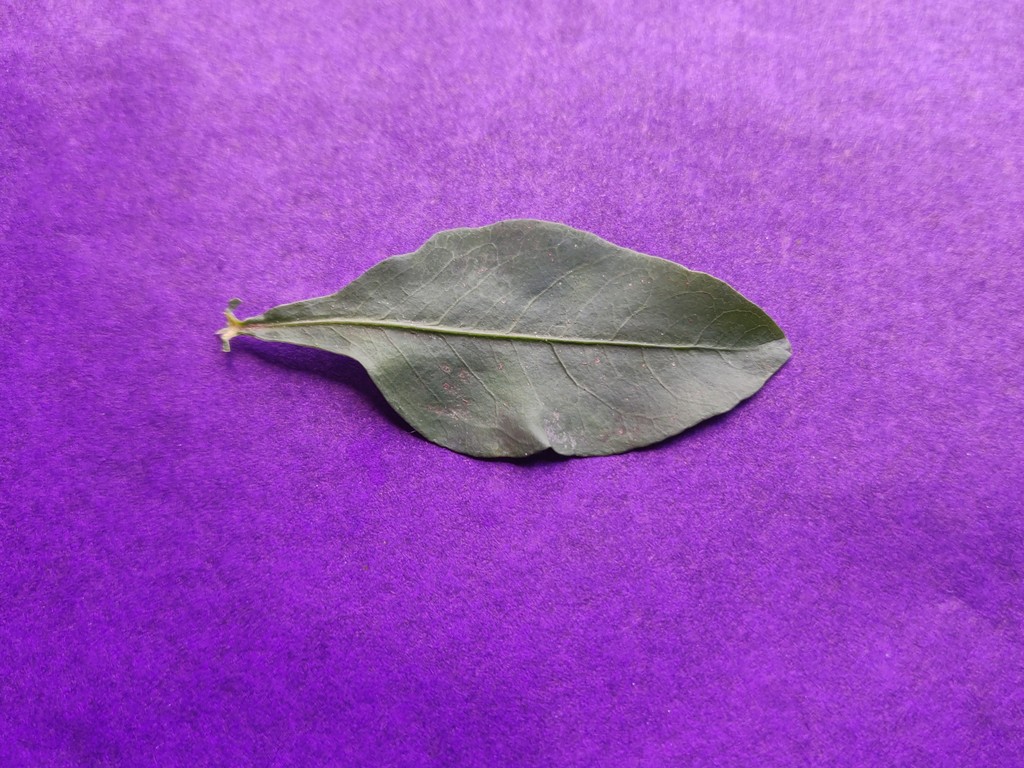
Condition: Healthy
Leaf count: single
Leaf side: front